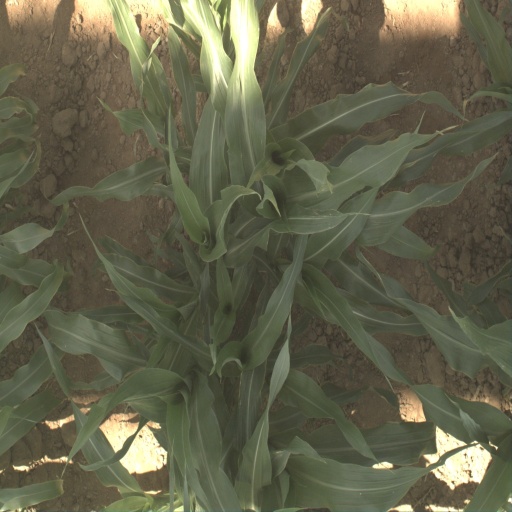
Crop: sorghum